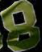
Number: 8